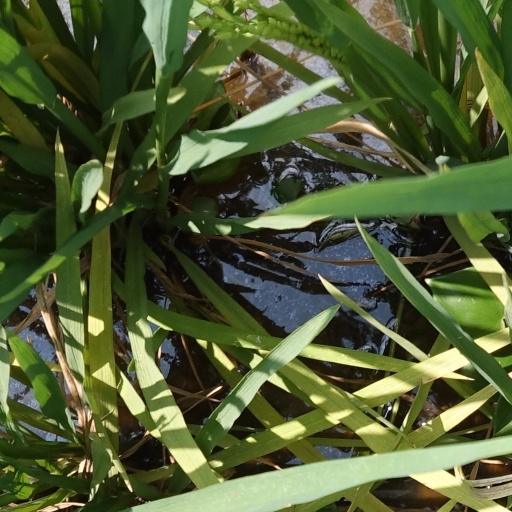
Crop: rice